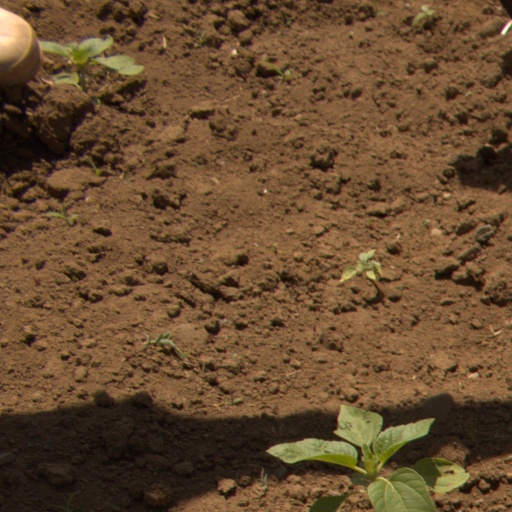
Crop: Jerusalem artichoke